Gliese 581b

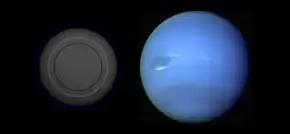
Size comparison of Gliese 581 b with Neptune(Based on selected hypothetical modeled compositions)

Gliese 581b or Gl 581b is an exoplanet orbiting within the Gliese 581 system, located away from Earth in the Libra constellation. It is the first planet discovered of three confirmed in the system so far, and the second in order from the star.